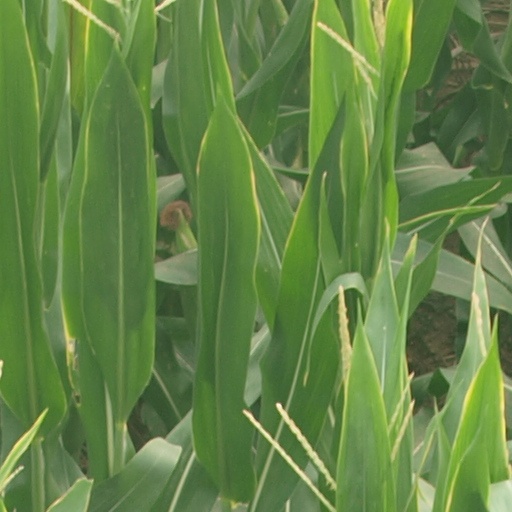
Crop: maize; corn